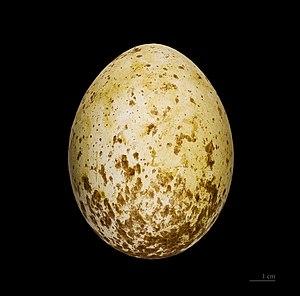
Œuf d’Aigle d'Australie. Collection de Jacques Perrin de Brichambaut. Localité: Queensland, Australie.
L’Aigle d'Australie, appelé également Uraète, est le plus grand rapace d'Océanie et le plus courant de tous les grands aigles. Ses grandes ailes, ses pattes couvertes de plumes et sa queue pointue caractéristique permettent de le reconnaitre sans erreur au premier coup d'œil.
Le muséum de Toulouse est un musée d'histoire naturelle et d'ethnologie situé dans le Jardin des Plantes de Toulouse, quartier de Busca-Montplaisir. Le Muséum d'histoire naturelle de Toulouse abrite une collection de plus de deux millions et demi de pièces sur une superficie d'environ 6 000 m², sans compter les annexes extérieures. Il est le deuxième plus grand de France après le Muséum national d'histoire naturelle de Paris.